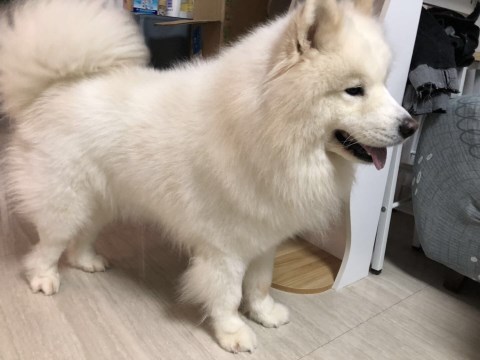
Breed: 2192-n000088-Samoyed